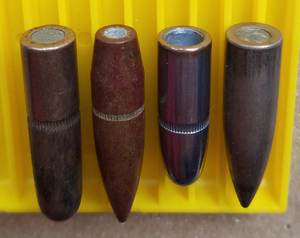
Ce lexique des armes à feu recense les termes et expressions techniques propres aux armes à feu. Il aborde également des notions historique ainsi que les évolutions liées aux progrès techniques.